Lophomyrtus obcordata

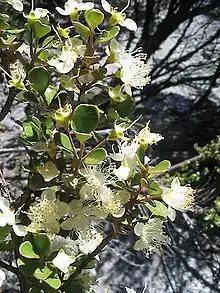
Flowers

The data concerning the flowering and dispersal period vary, according to the region concerned. Flowering takes place from December to March, or after depending on the climate. For example, in the Banks Peninsula, the flowering seems to be earlier, from December to January. Fruiting takes place from January to May.